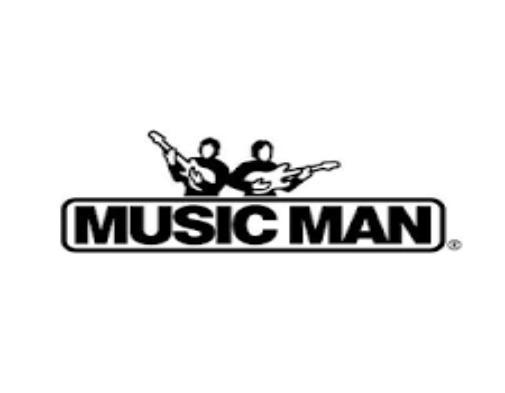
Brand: music man-2
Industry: Leisure